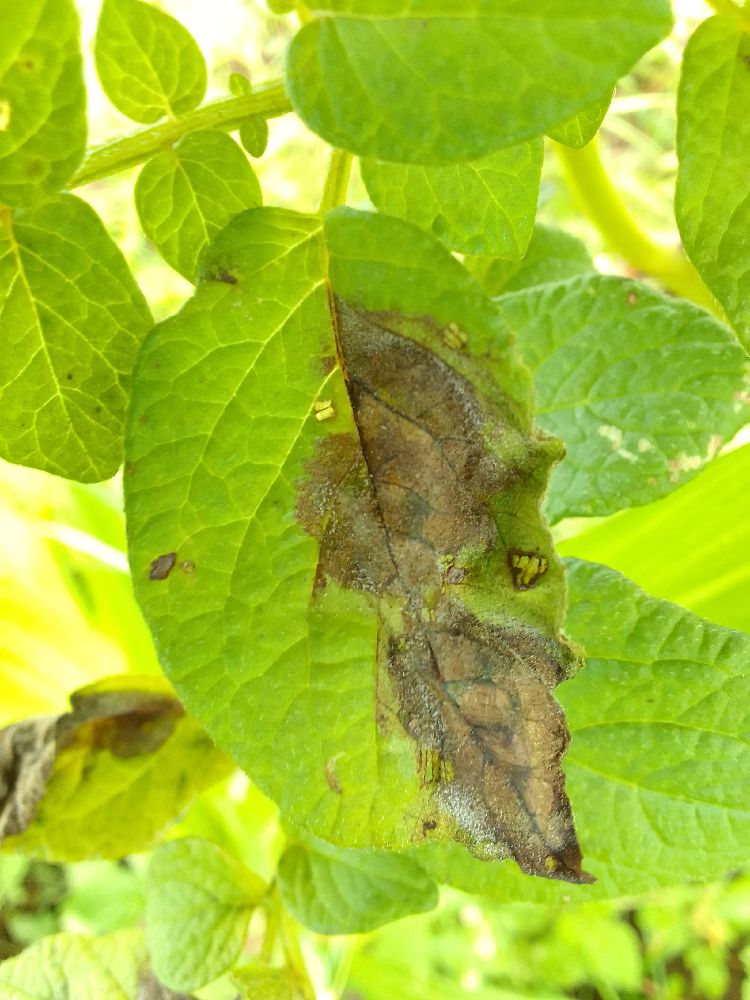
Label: Late blight